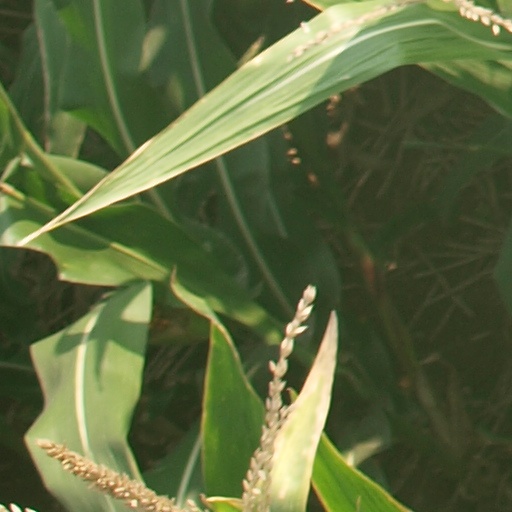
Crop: maize; corn